Aina (1977 film)

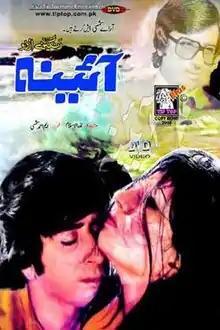

Aina, also known as The Mirror, is a 1977 Pakistani romantic drama film directed by Nazar-ul-Islam and starring Nadeem and Shabnam. Singers are Mehdi Hassan, Mehnaz, Nayyara Noor, and Alamgir. The film was a major box-office success primarily due to its music, which was composed by Robin Ghosh. It became the longest-running Pakistani film at the cinemas. The film was a remake of a Hindi film Aa Gale Lag Jaa starring Shashi Kapoor and Sharmila Tagore. The movie went on to be remade in Hindi in 1985 as "Pyar Jhukta Nahin".